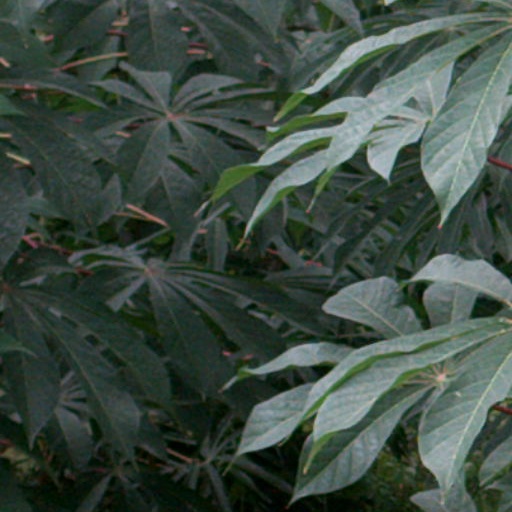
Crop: cassava